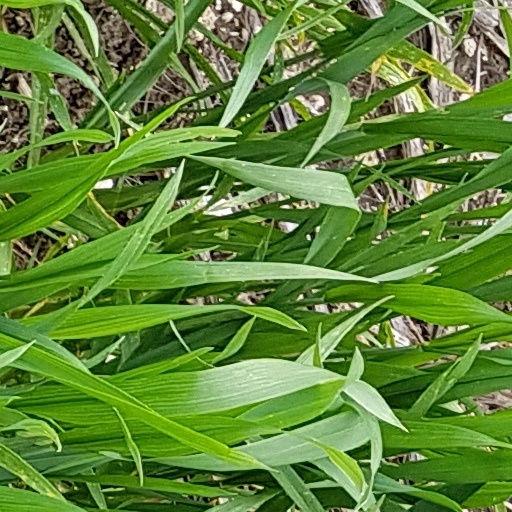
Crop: wheat